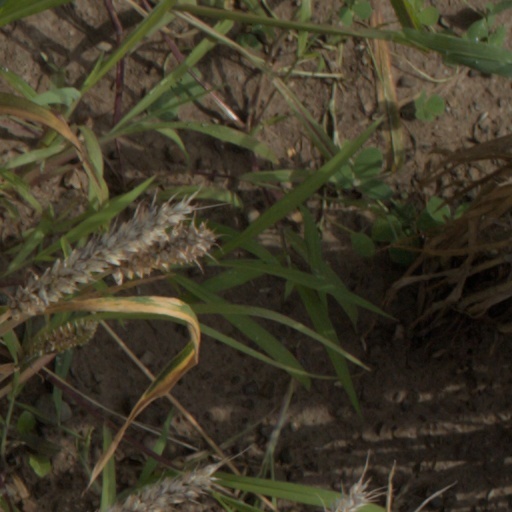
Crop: wheat